Nova (Frankie Raye)

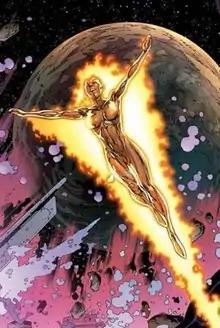
Nova, in "The New Avengers" #40 (June 2008). Art by Jim Cheung.

Nova (Frankie Raye) is a character appearing in American comic books published by Marvel Comics. Created by writer Roy Thomas and artist George Pérez, the character first appeared in "Fantastic Four" #164 (November 1975).